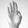
ASL letter: B